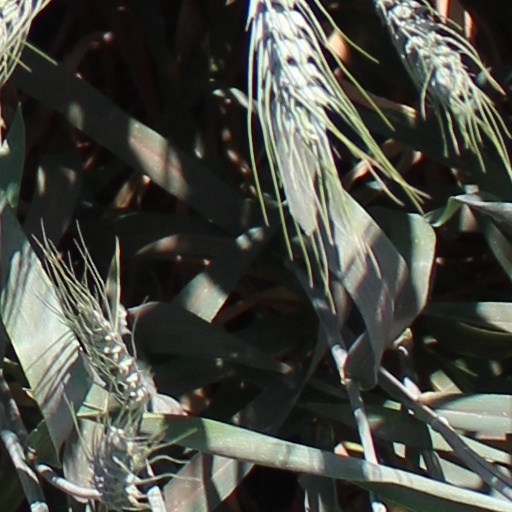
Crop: wheat